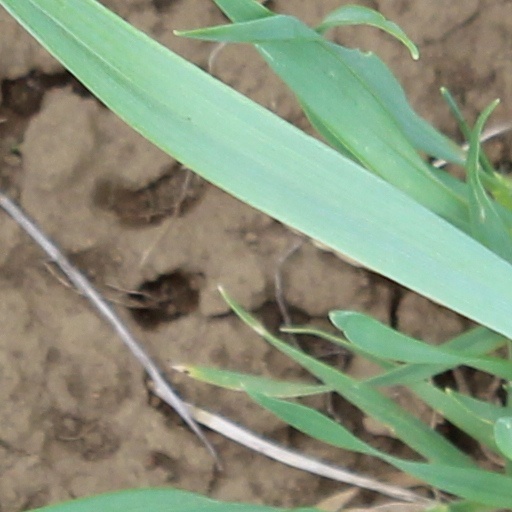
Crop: wheat